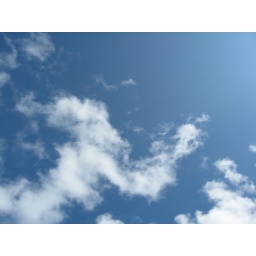
Taken through the hole in the roof of the car